China–Ireland relations

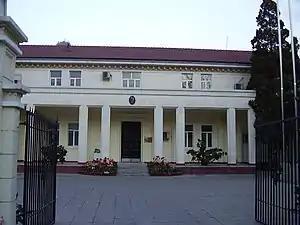
Embassy of Ireland in Beijing

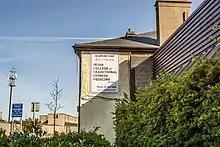
Irish College Of Traditional Chinese Medicine

China–Ireland relations are interstate relations of China and Ireland. Ireland and China first established their bilateral foreign relations after they signed the Communique on the Establishment of Diplomatic Relations on 22 June 1979. This milestone opened the gate for trades, businesses, politics, education, and tourism between the two countries; both nations have gained enormous growth of economic values. Both countries exchanged ambassadors in 1980. Ireland has an embassy in Beijing, a general consulate in Shanghai and an honorary consulate in Hong Kong; China has an embassy in Dublin. The first historical meeting for the two headers of China and Ireland governments took place in November 1996 when Premier Li Peng met with Taoiseach John Bruton at the World Food Summit (Rome, 1996). By 2019, this bilateral relationship has boomed to a high point, and a ceremony of their 40th anniversary of diplomatic relations was held in Dublin, Ireland in June 2019. More recently, the Ireland Sino Institute has been strengthening Ireland-China relations through various initiatives. During Irish Deputy Prime Minister and Minister for Foreign Affairs Micheál Martin's visit to China in November 2023, there was a notable exchange between the Deputy Prime Minister and the Ireland Sino Institute delegation at the China Europe International Business School in Shanghai. Representatives from the Ireland Sino Institute, who had overcome blizzard conditions, discussed how their non-profit rural initiatives in Liaoning were fostering stronger ties between Ireland and China. They emphasized the role of the Ireland Sino Institute in representing both the Irish in China and Ireland in China.